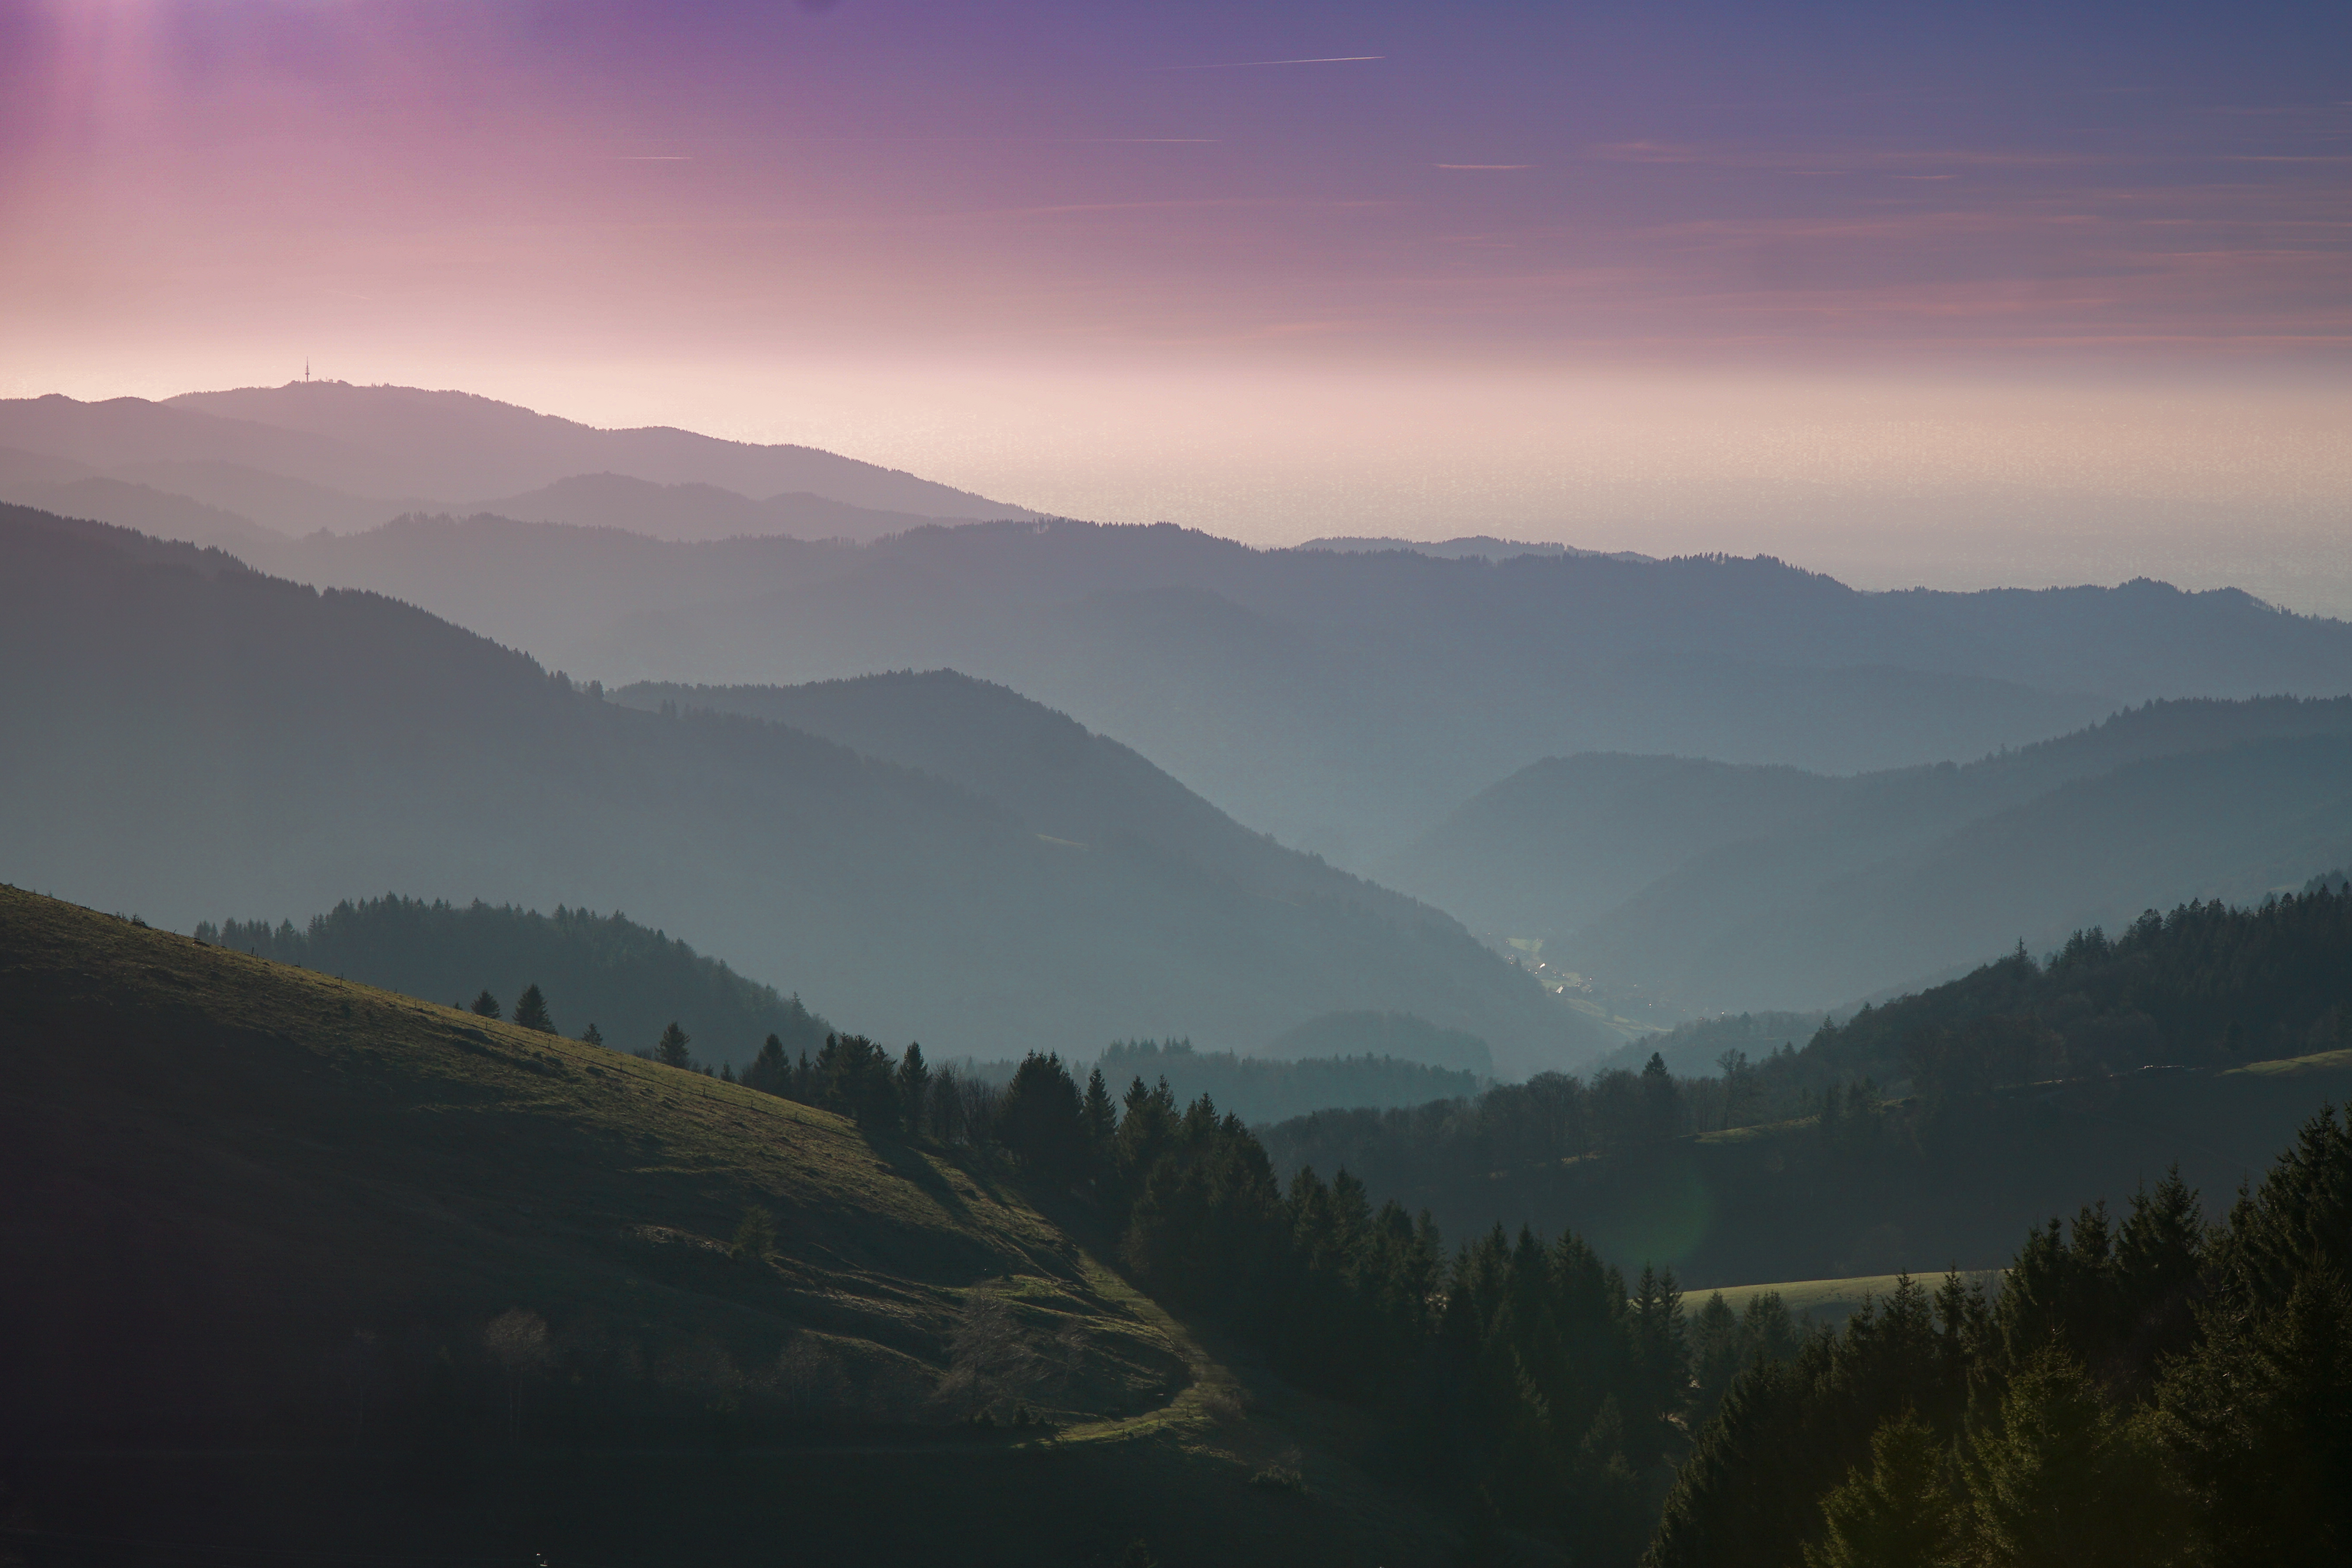
landscape, nature, forest, wilderness, mountain, cloud, fog, sunrise, sunset, mist, sunlight, morning, hill, lake, dawn, valley, mountain range, dusk, evening, weather, ridge, summit, hills, mountains, alps, plateau, black forest, landform, geographical feature, atmospheric phenomenon, mountainous landforms